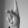
ASL letter: K